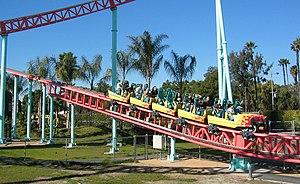
Xcelerator sont des montagnes russes lancées du parc Knott's Berry Farm, situé à Buena Park, en Californie, aux États-Unis.